Cocktail bun

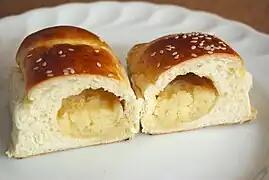
Cocktail bun cross-section, revealing the coconut filling.

The cocktail bun is said to have been created in the 1950s in Hong Kong, when the proprietors of a bakery resisted the wasteful disposal of unsold but perfectly edible buns. The solution was to incorporate these buns into a new product to be sold fresh. The day-old buns were ground up, with sugar and coconut added in, to create a tasty filling mixture; fresh bread dough was wrapped around this mixture to make the first filled "cocktail bun".